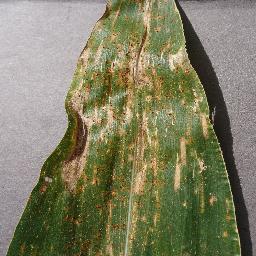
Label: Corn___Cercospora_leaf_spot Gray_leaf_spot